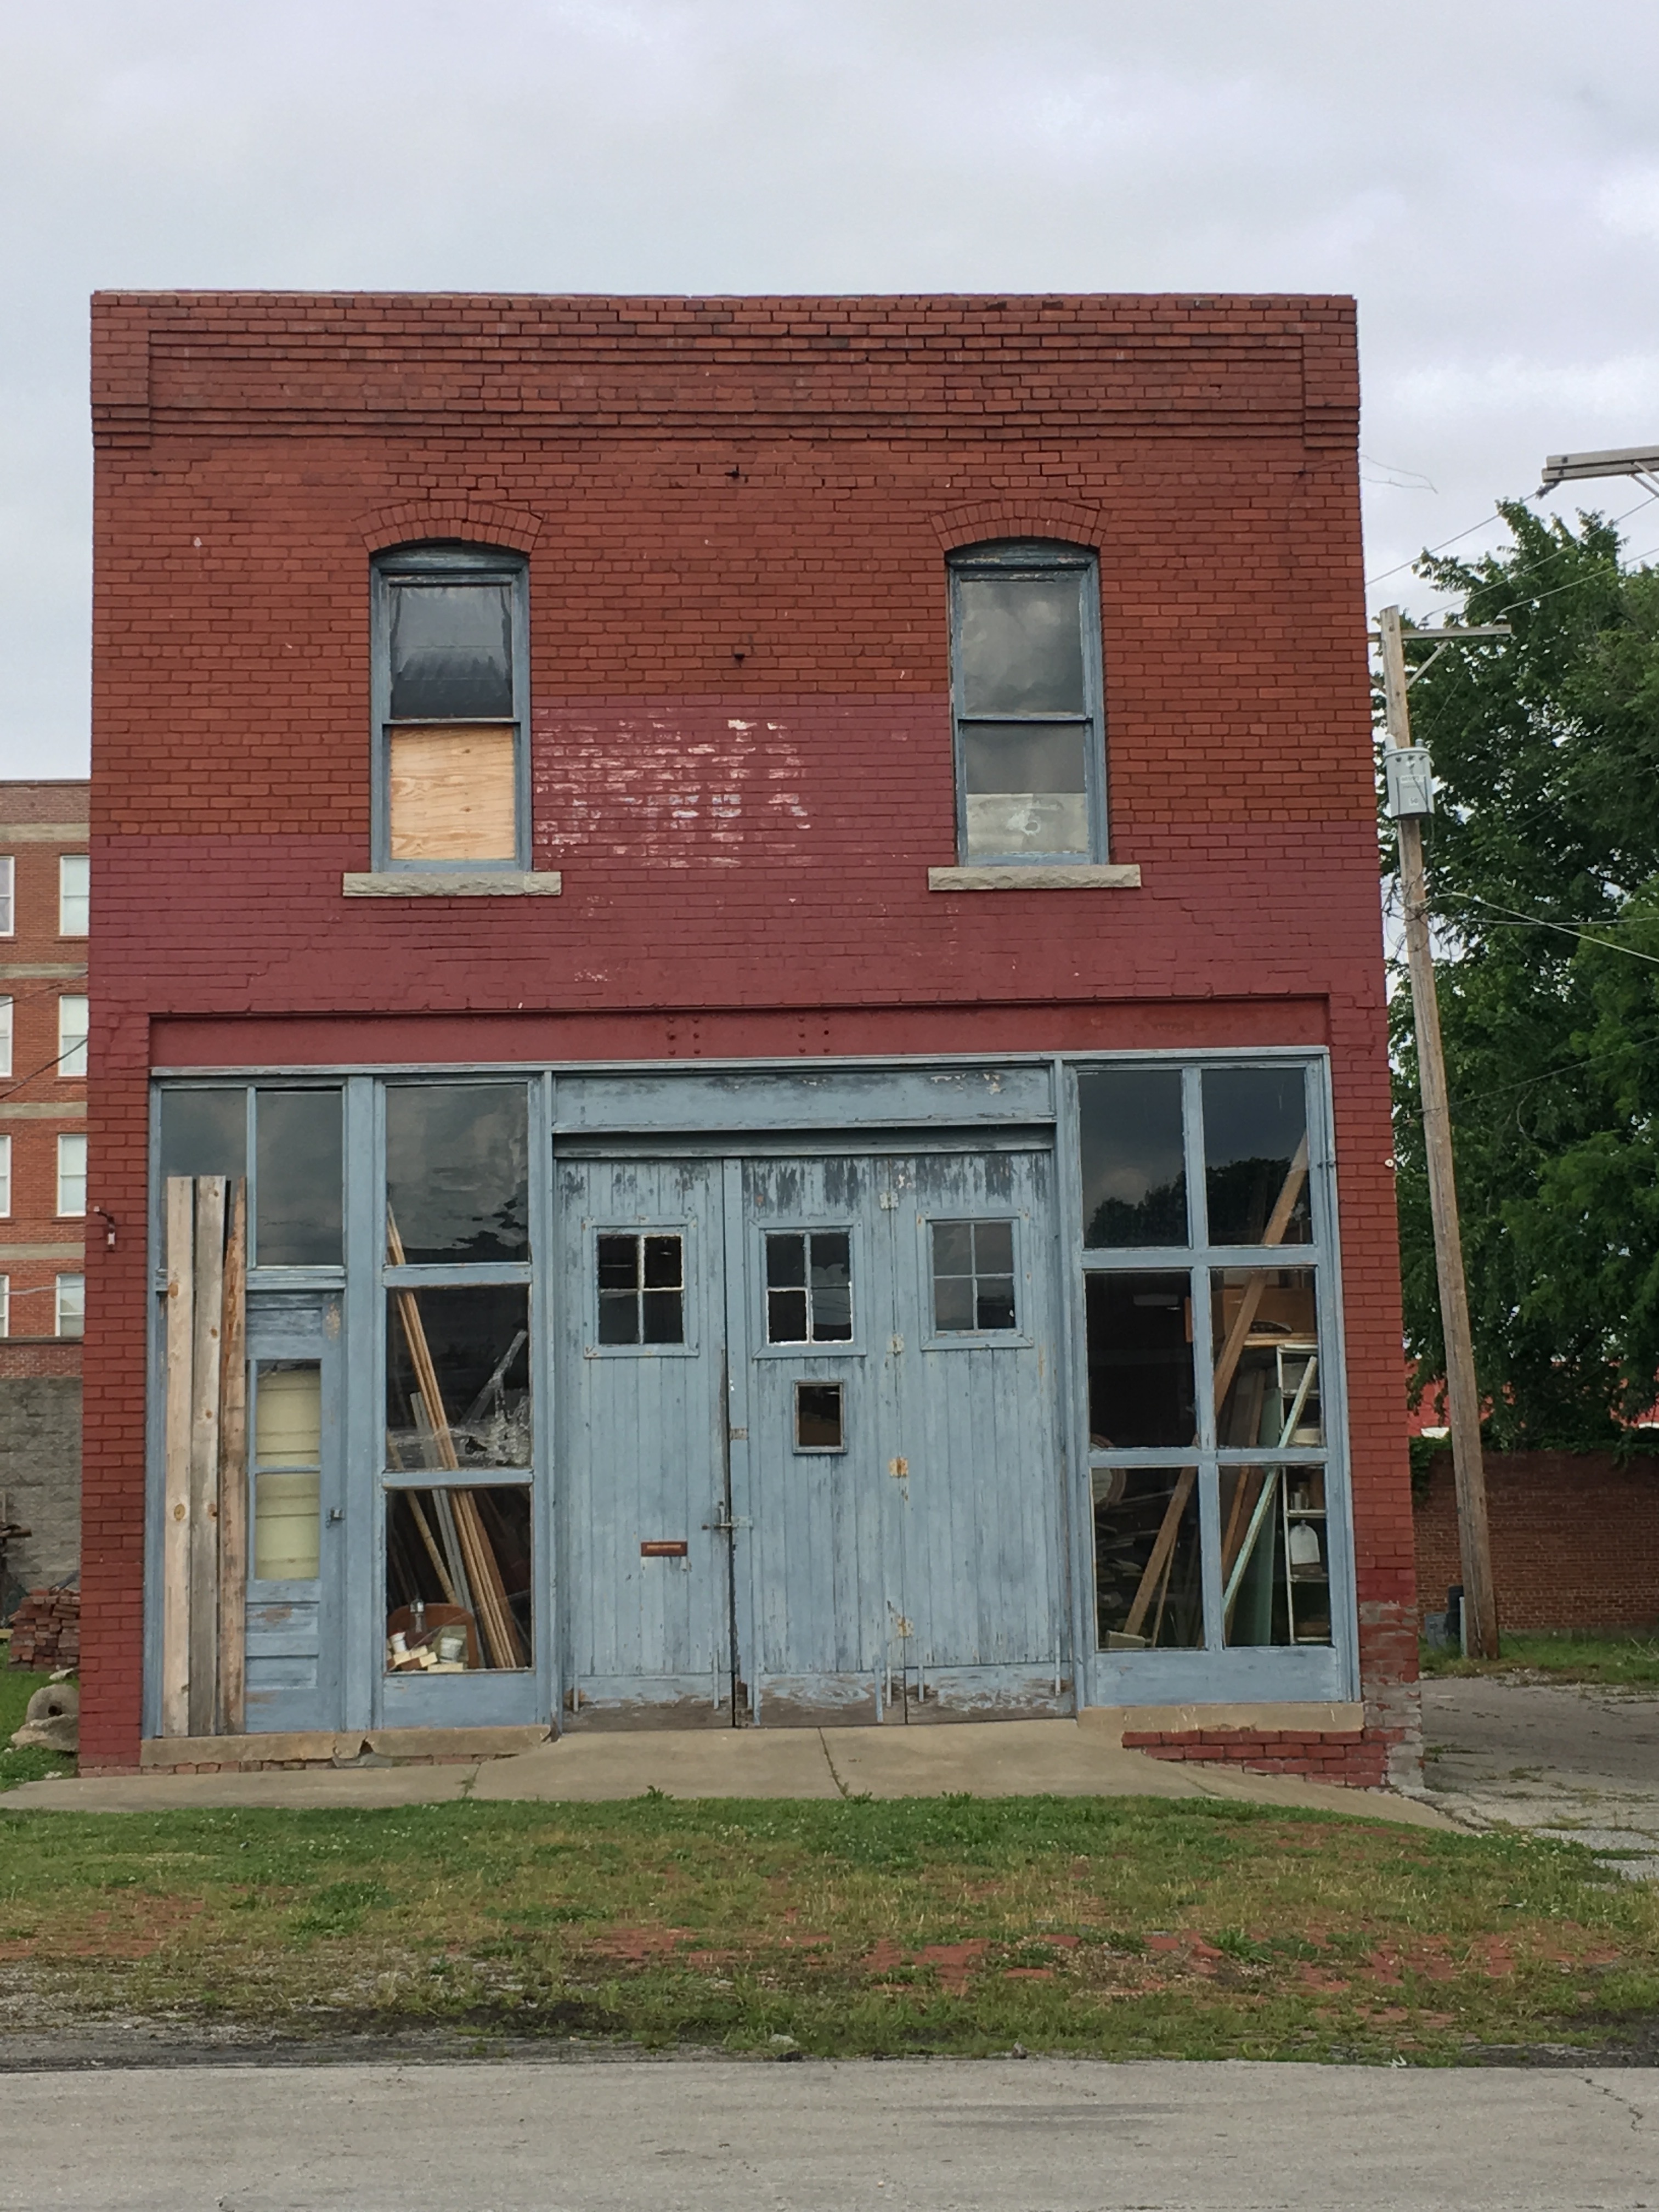
architecture, wood, house, window, building, home, workshop, cottage, facade, old building, brick, windows, neighbourhood, independence kansas, residential area